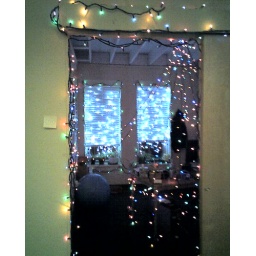
The ones around the door and windows are blinkers, the rest are LEDs